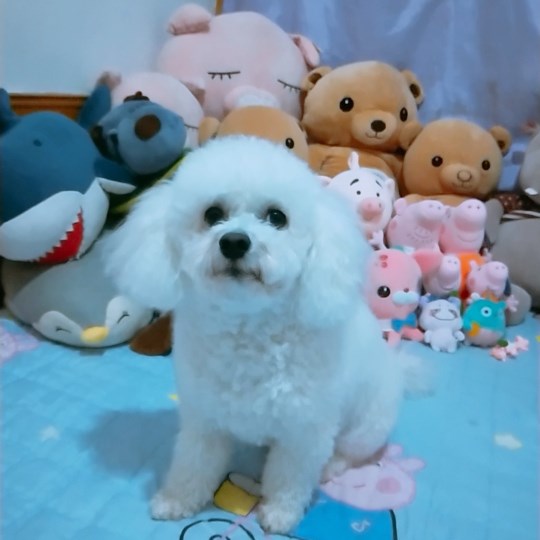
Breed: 3083-n000117-Bichon_Frise